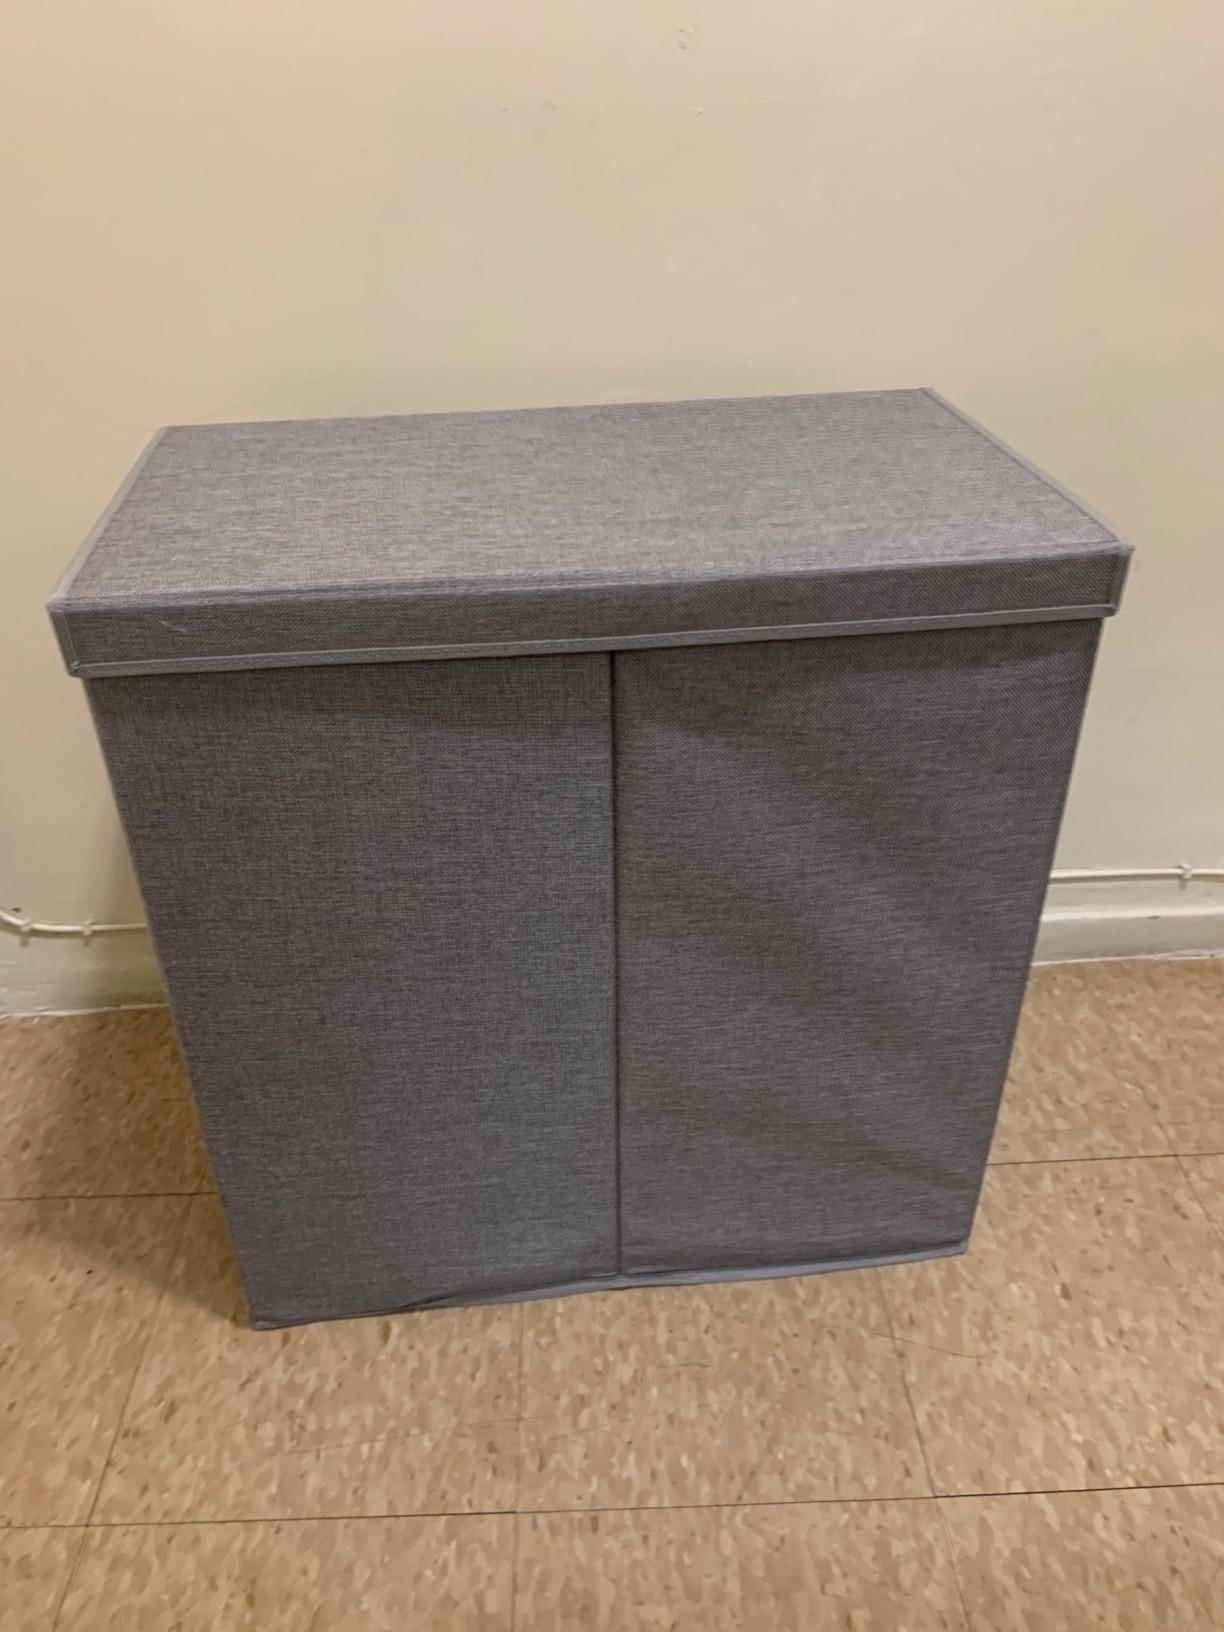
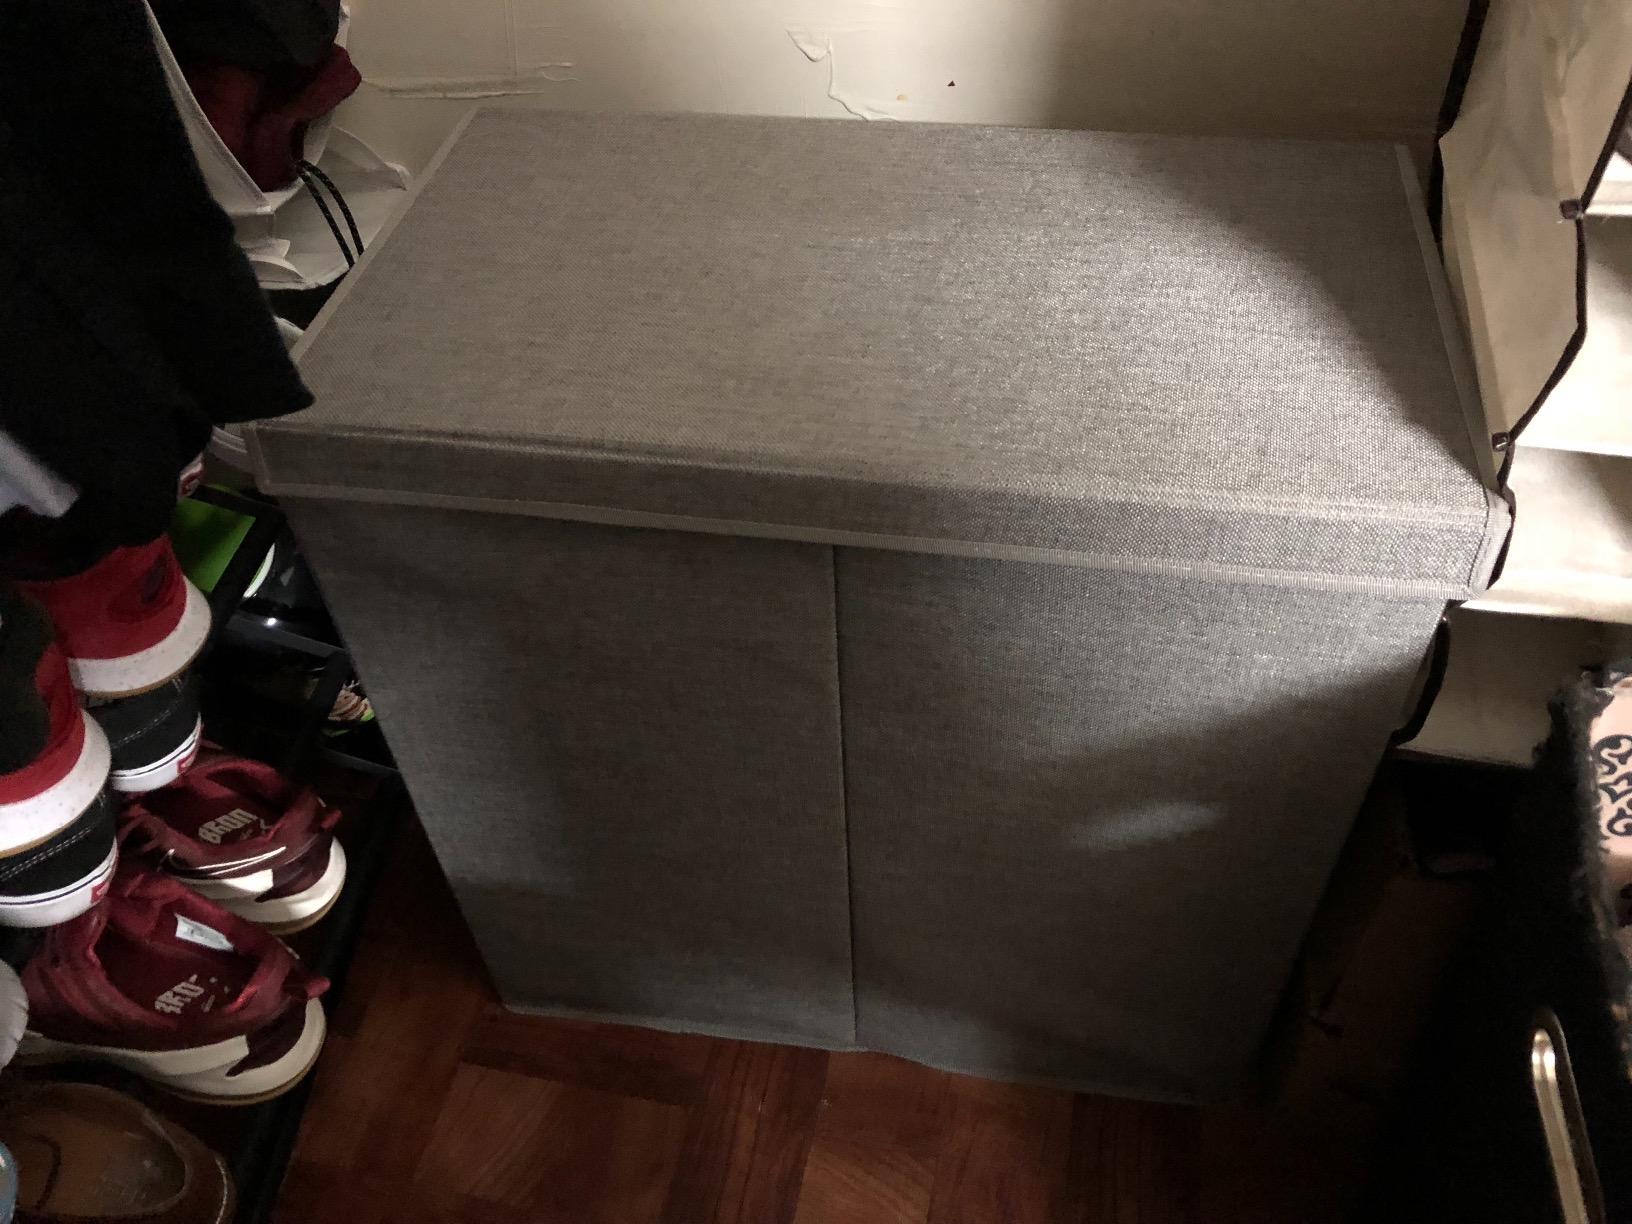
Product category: items_hamper
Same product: yes